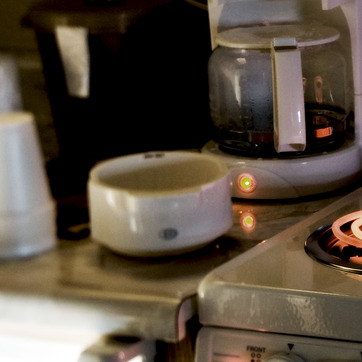
Material: ceramic